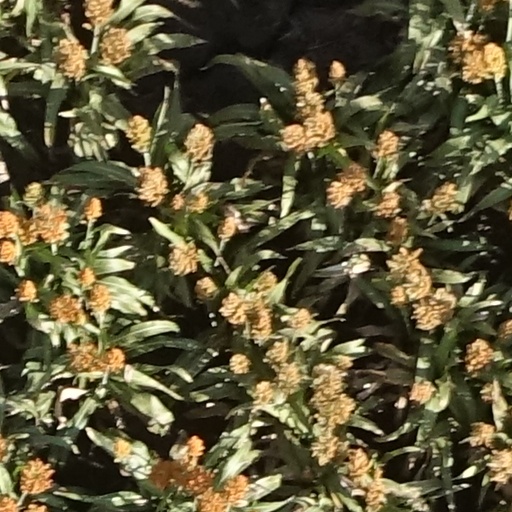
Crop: sorghum